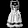
Label: Dress